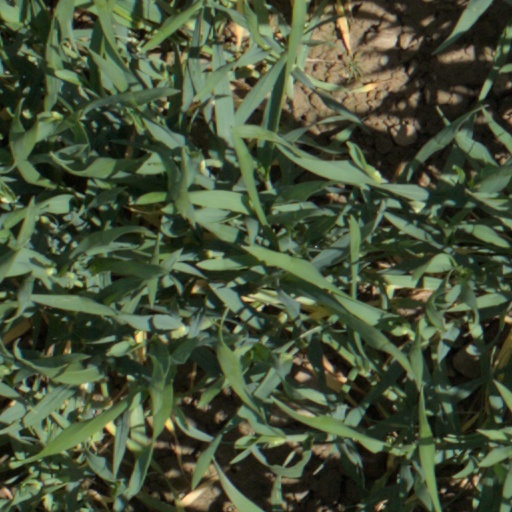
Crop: wheat